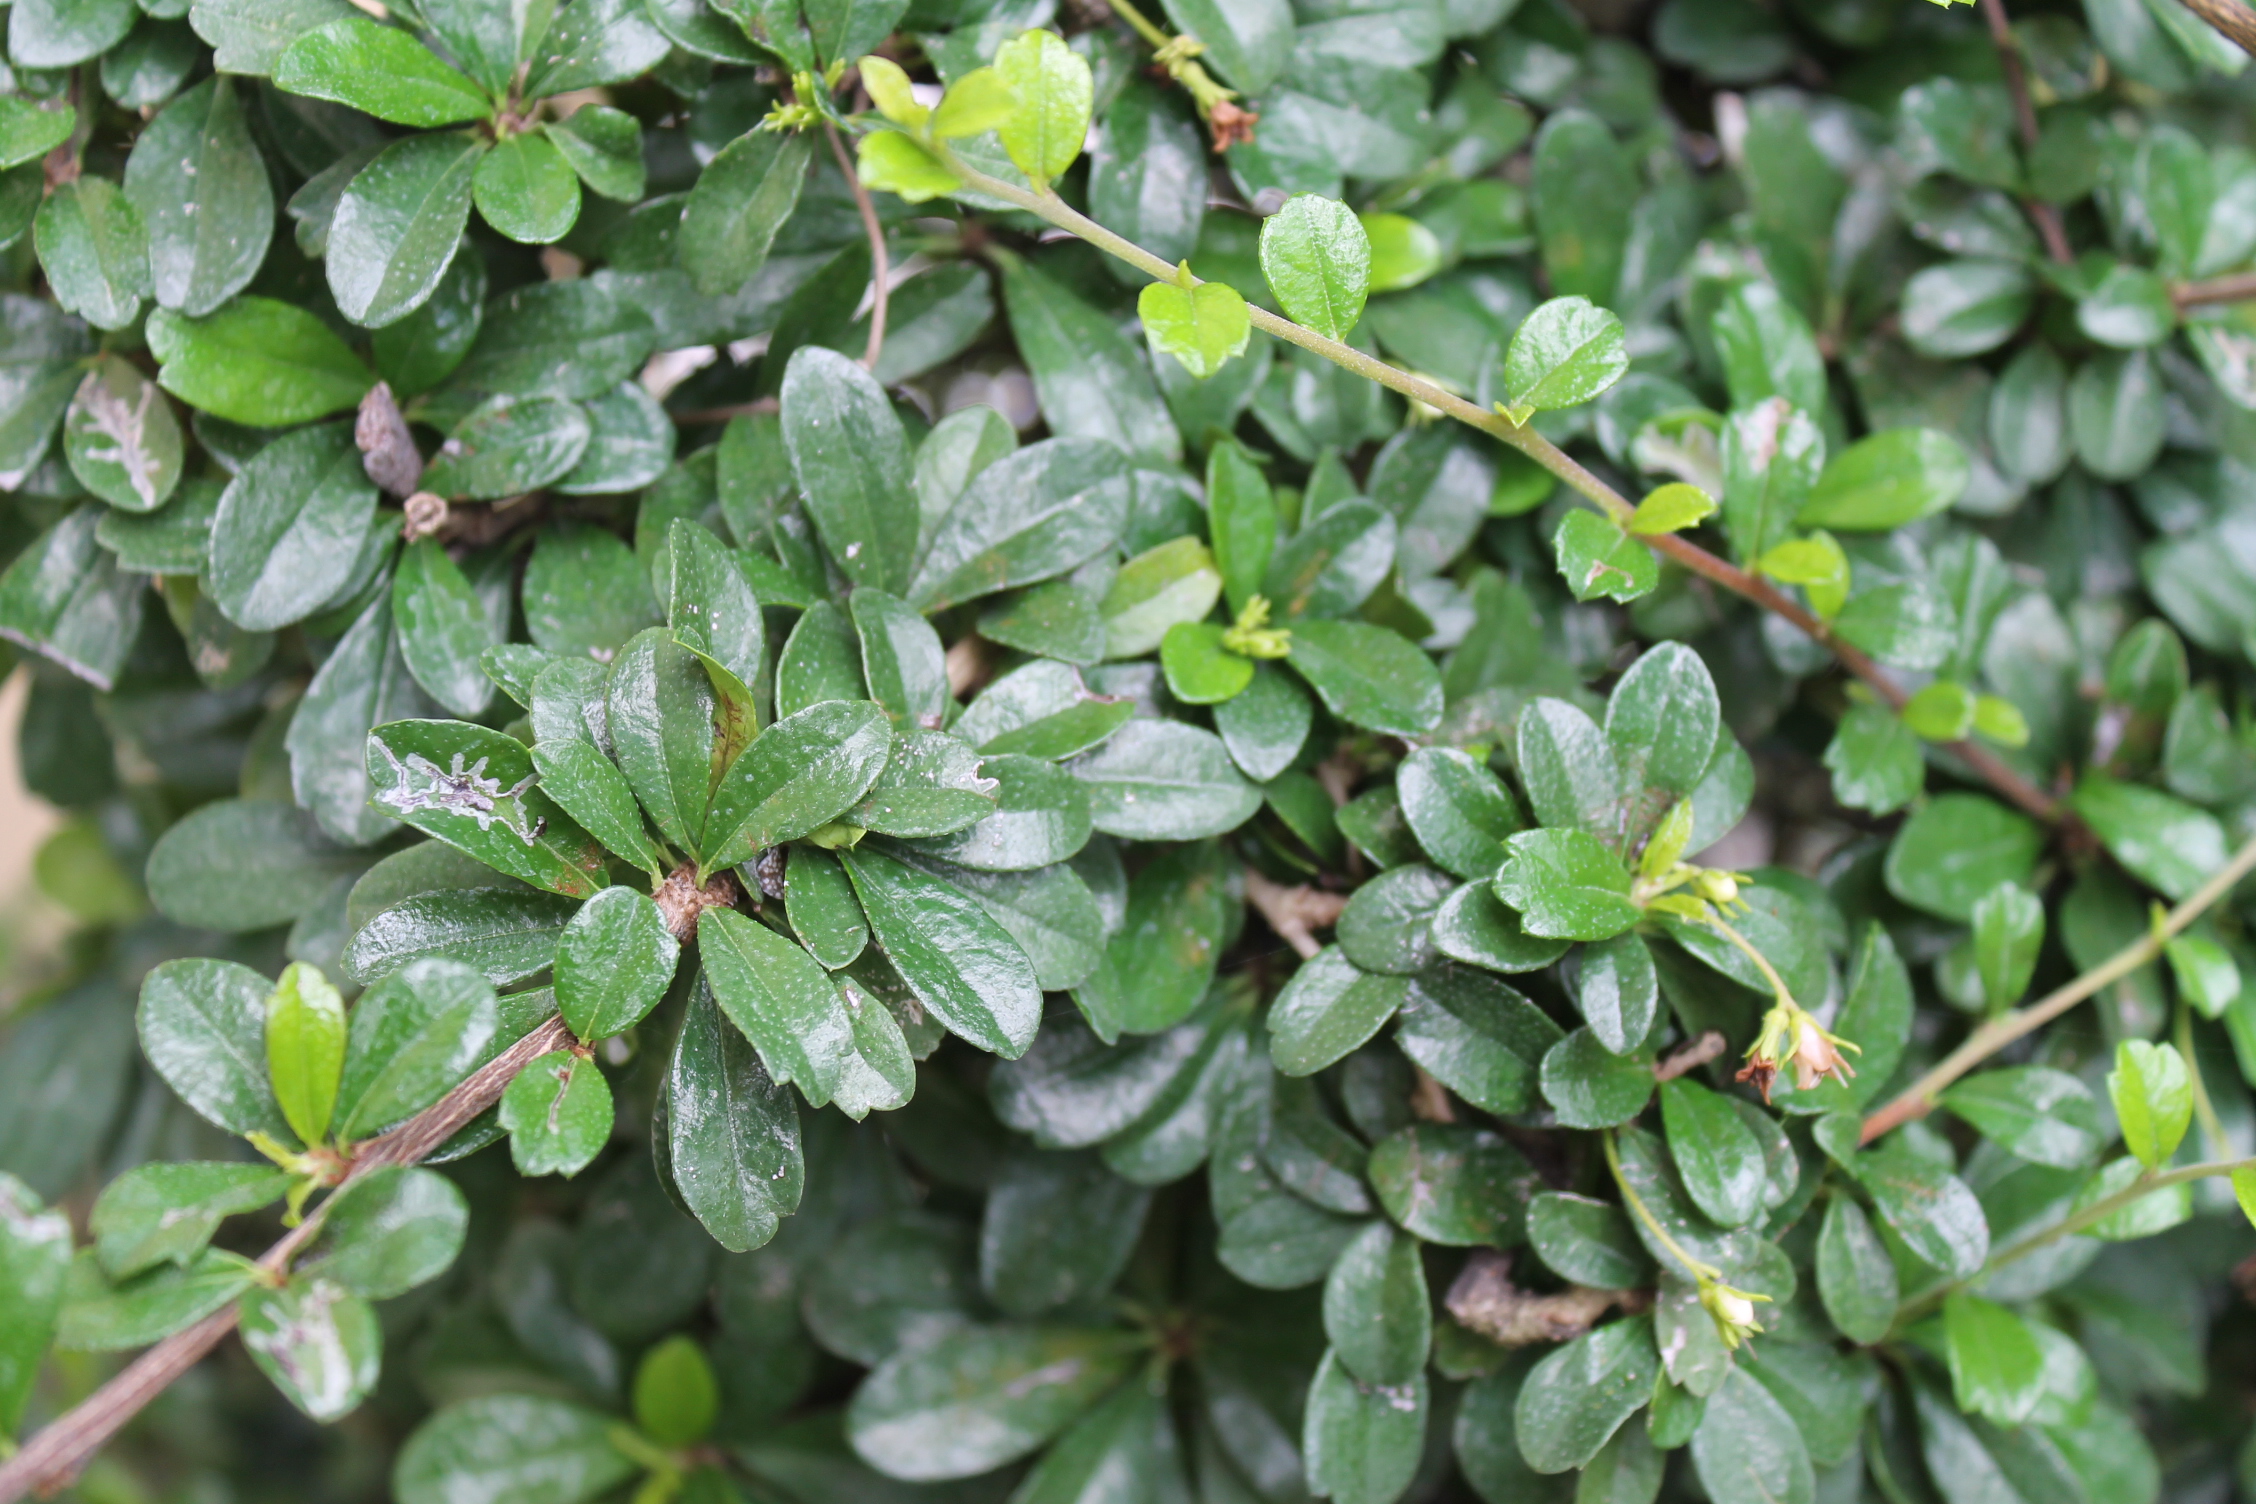
leaves, flower, plant, flowering plant, leaf, arctostaphylos uva ursi, woody plant, subshrub, groundcover, tree, shrub, herb, arctostaphylos